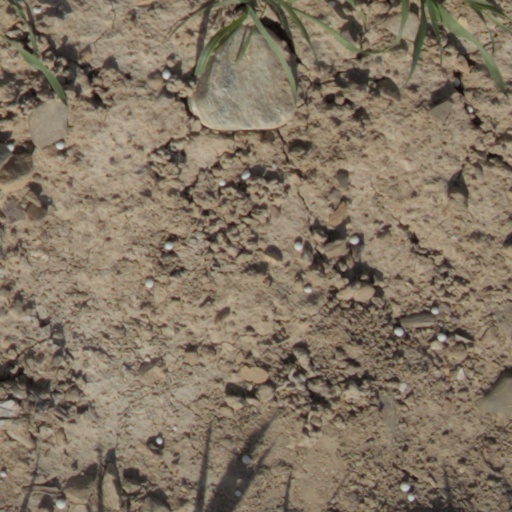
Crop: wheat